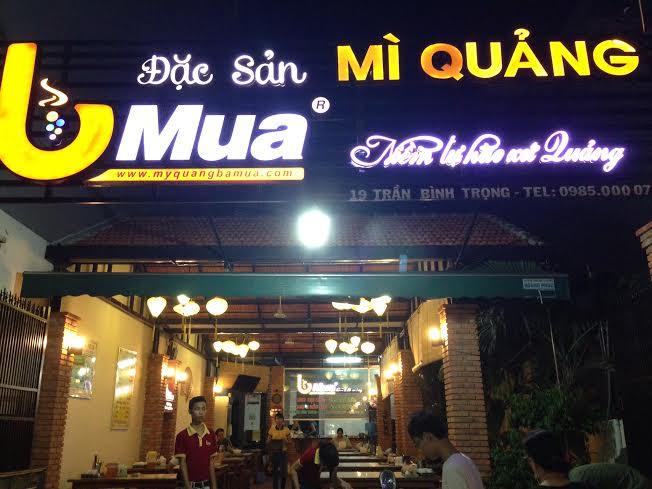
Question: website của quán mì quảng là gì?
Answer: www. myquangbamua. com